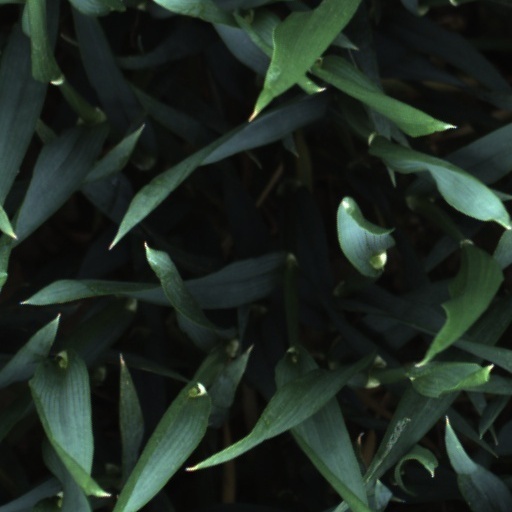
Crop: wheat